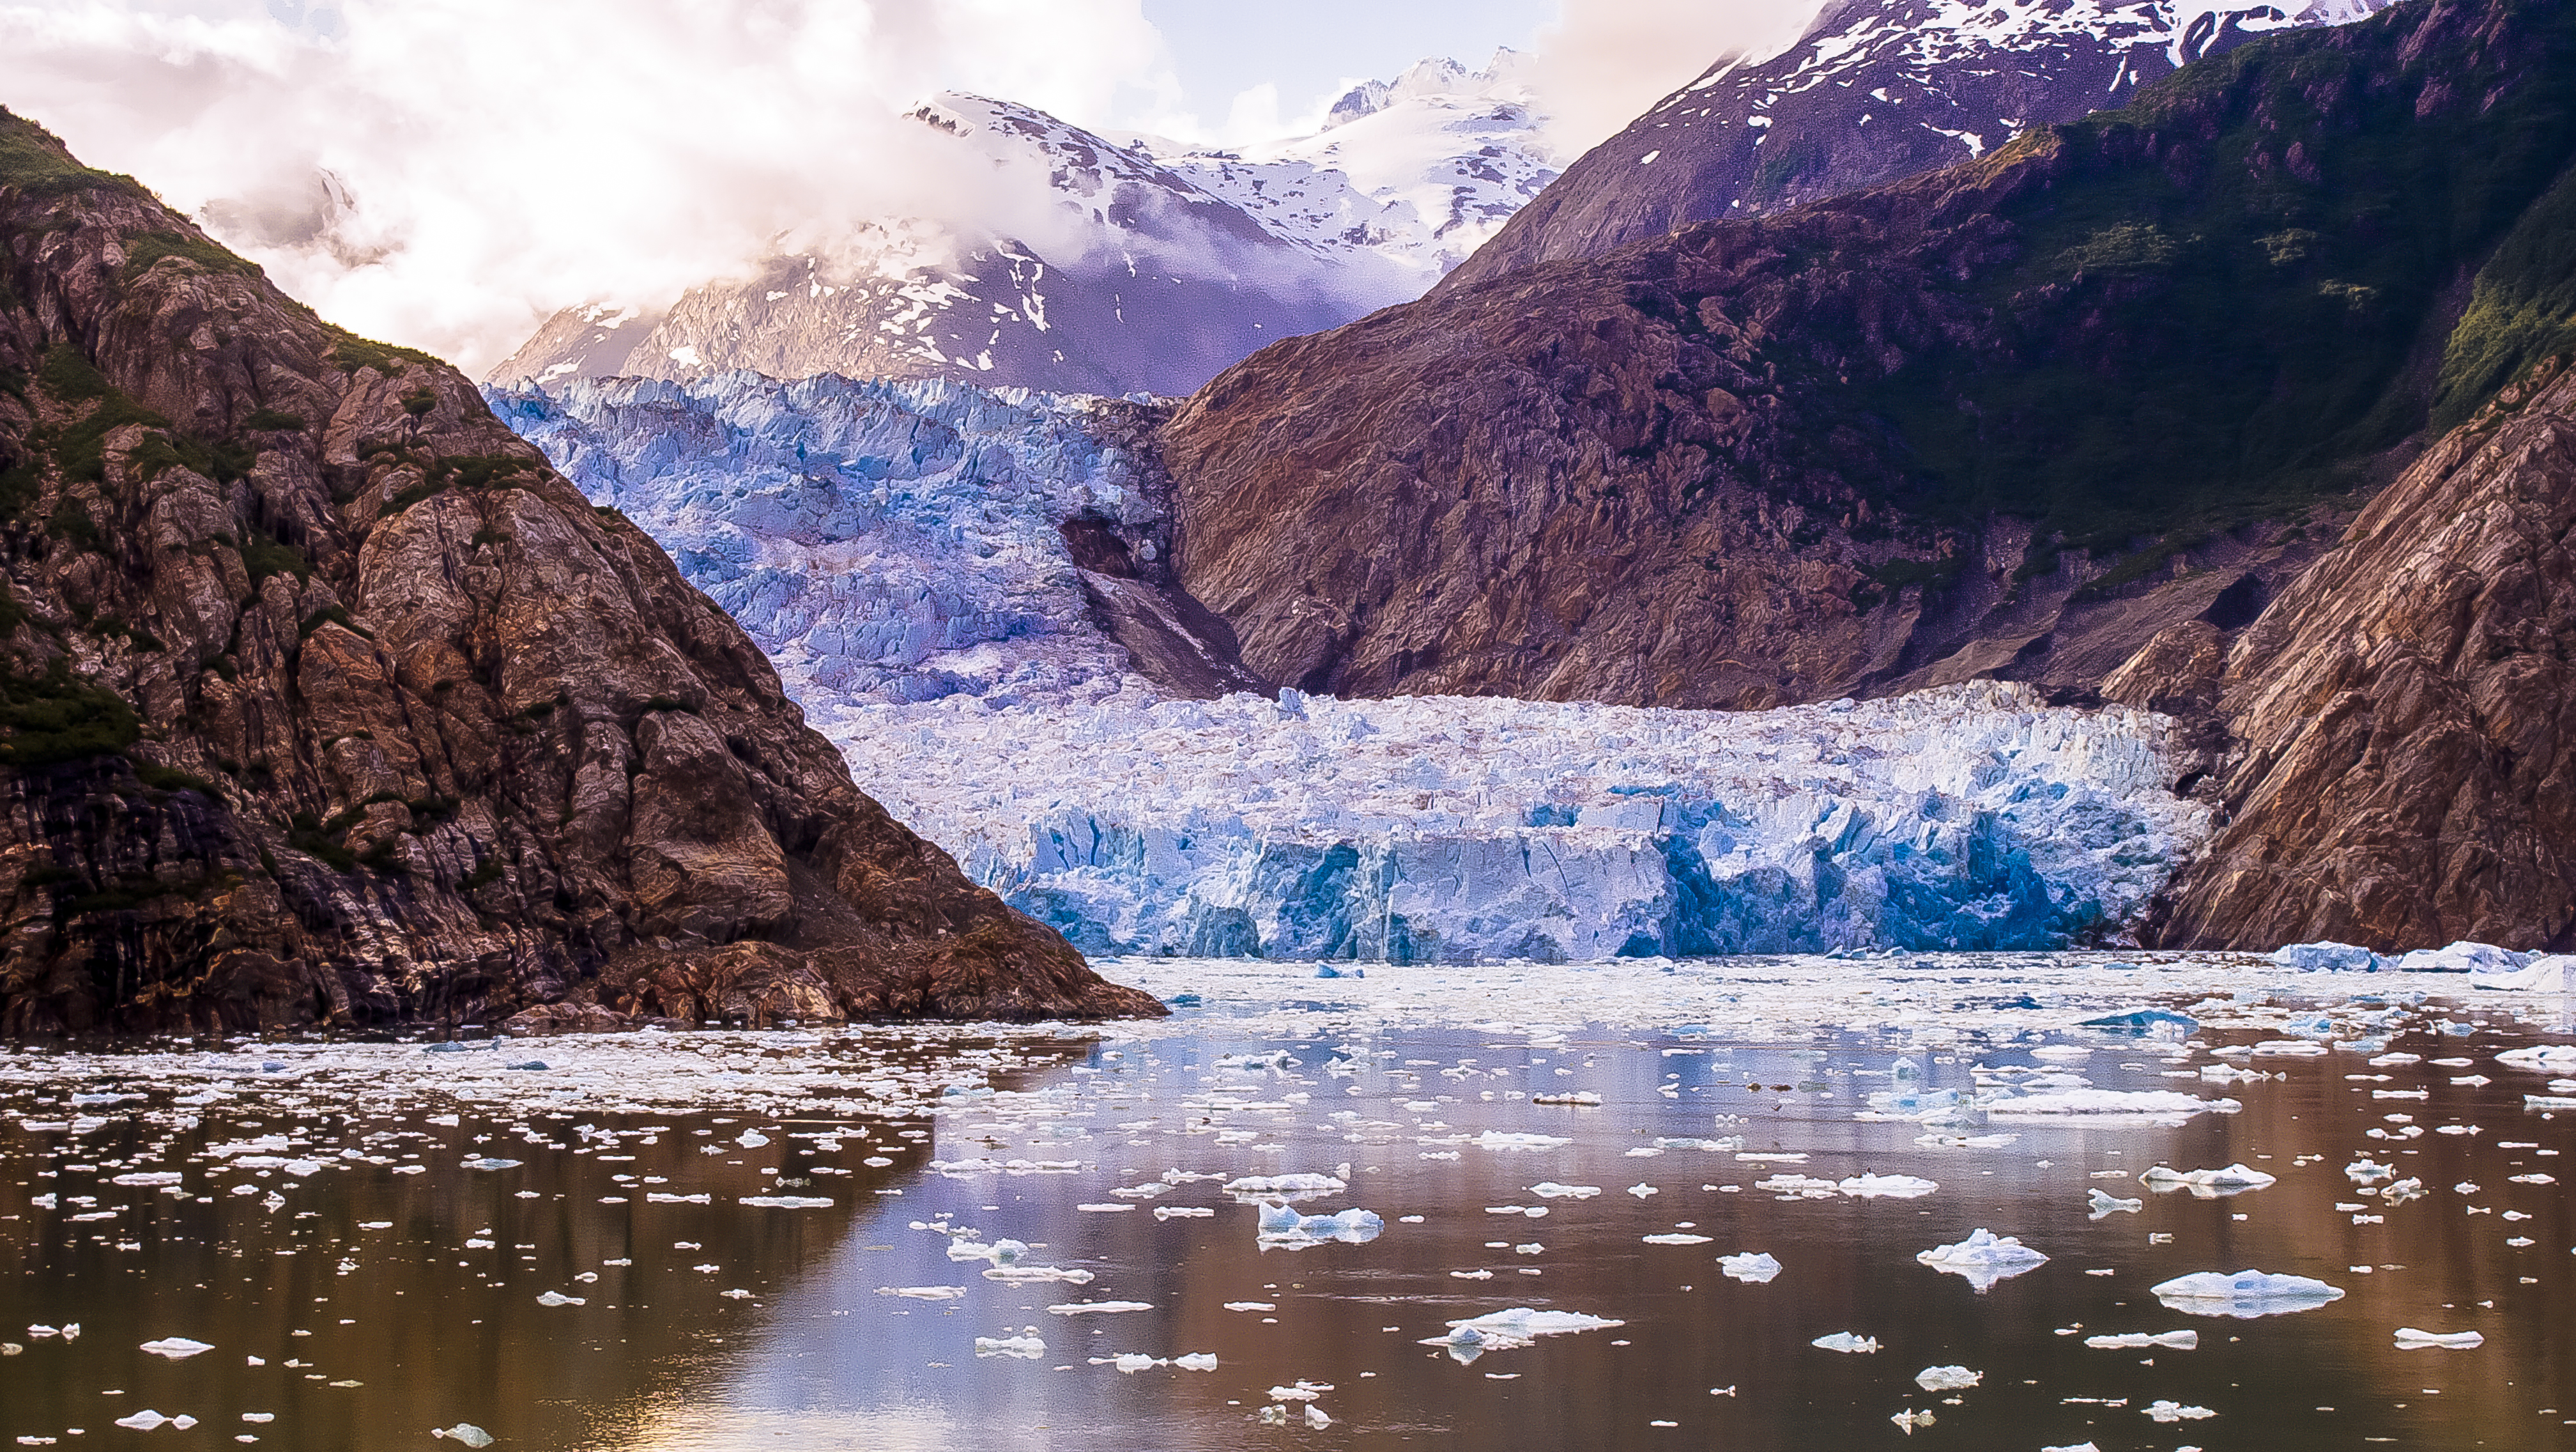
landscape, water, nature, mountain, sky, adventure, river, valley, mountain range, travel, wild, ice, reflection, glacier, brown, blue, fjord, arm, cruise, creativecommons, clouds, earth, surreal, beautiful, alaska, tone, loch, melt, tracy, landform, geographical feature, glacial landform